Rick Genest

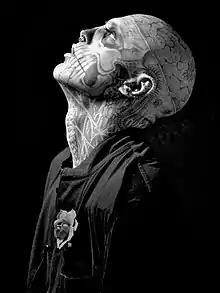
Zombie Boy (Photo by Colin Singer)

He was cast as the character "Foreman" in the 2013 film "47 Ronin", featuring Keanu Reeves. Genest was prominently featured in early promotional material for the film, but his role was mostly edited out of the final version of the film after it went through several re-writes and other changes.